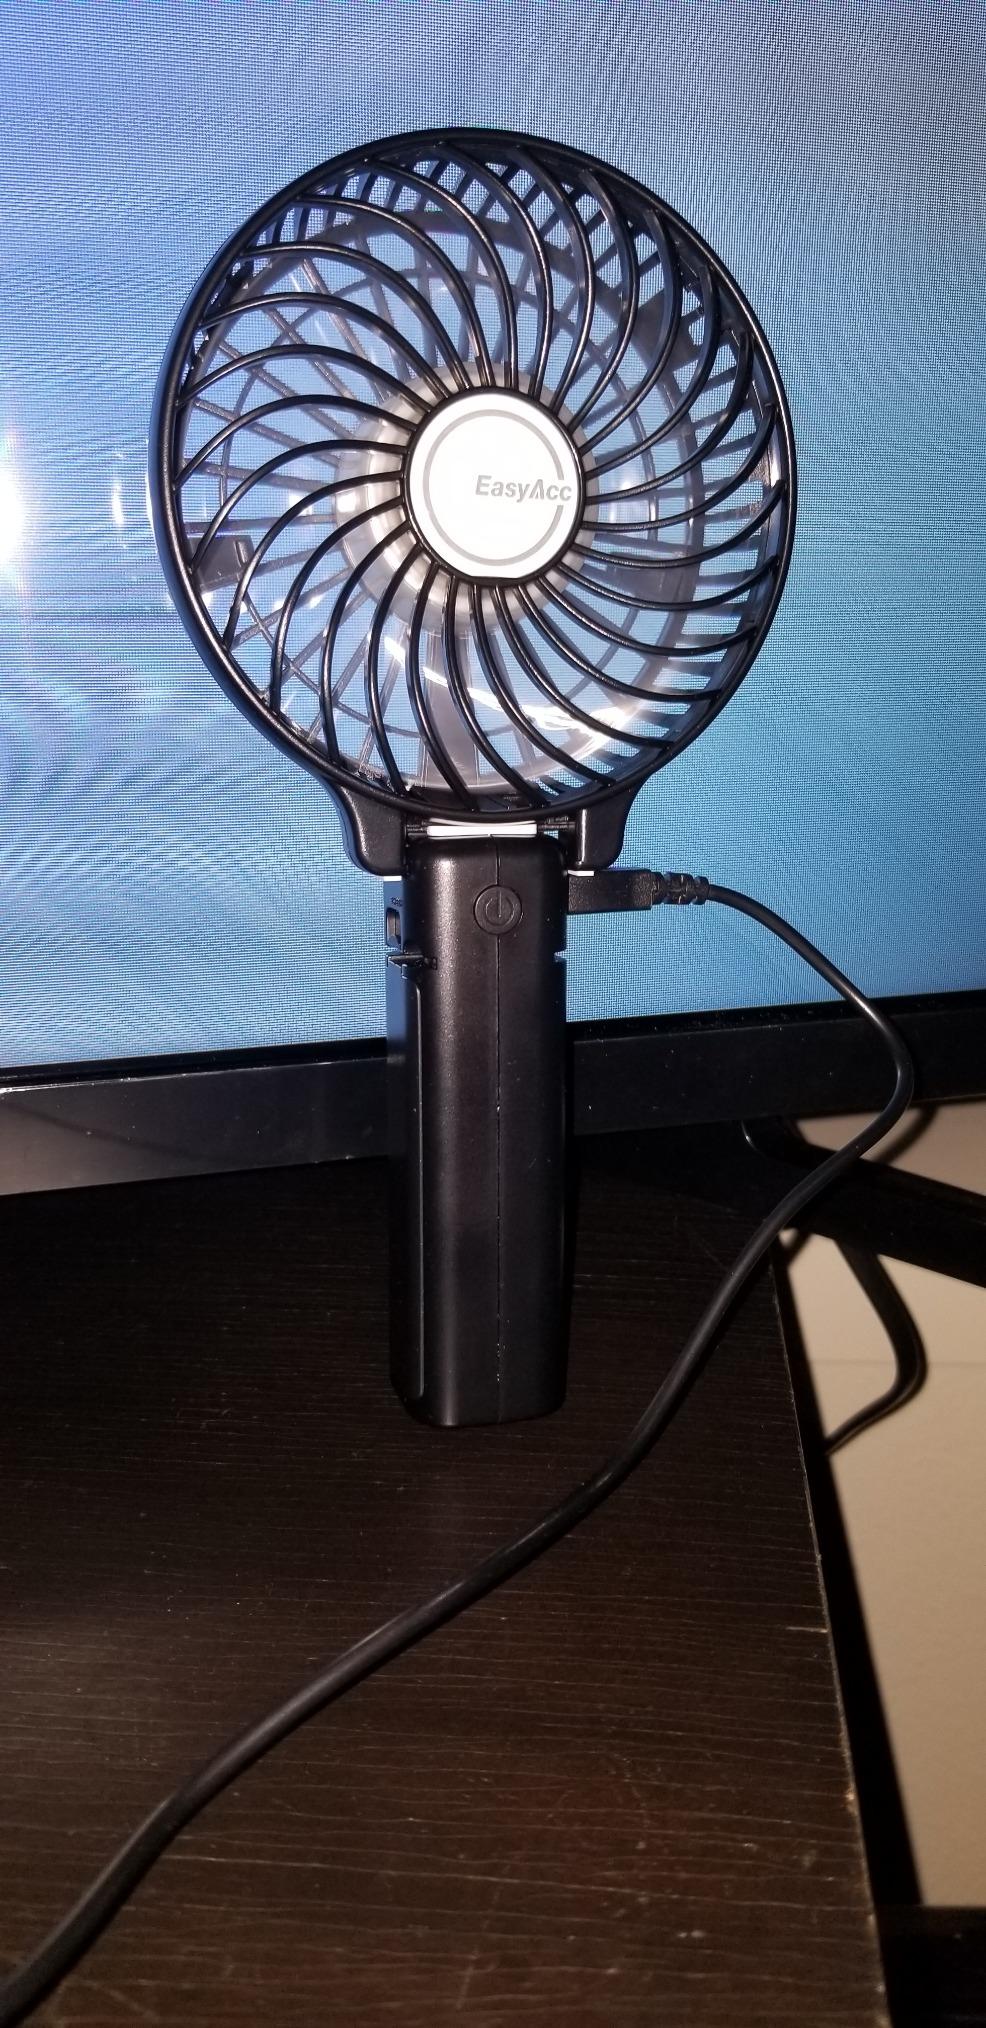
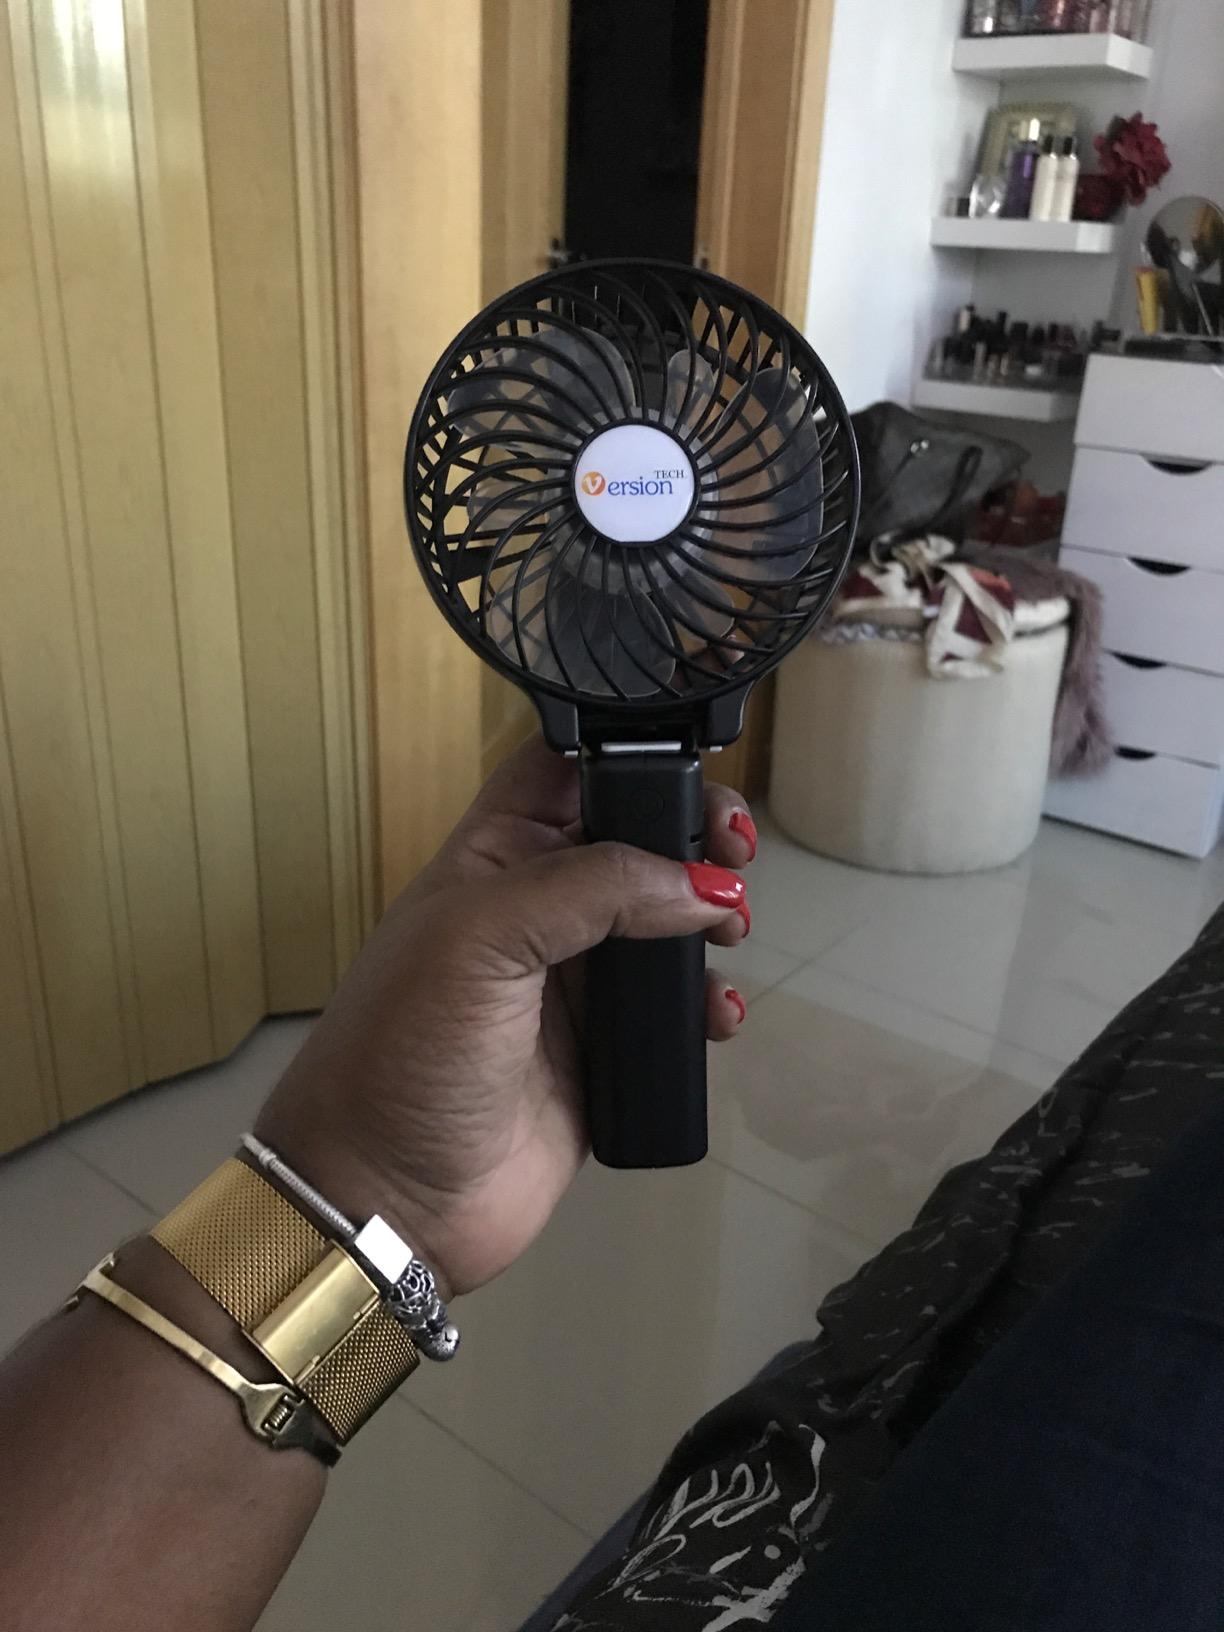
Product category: fan
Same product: no